56th Artillery Command

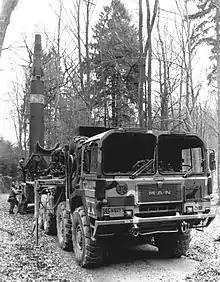
Pershing II of 2nd Battalion, 9th Field Artillery

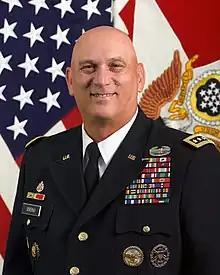
Gen. (Ret.) Raymond T. Odierno

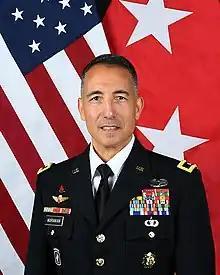
Major General Stephen J. Maranian

The 266th Chemical Detachment was activated as part of the 56th Field Artillery Brigade on 13 September 1972. The detachment was attached to Headquarters and Headquarters Battery, 56th Field Artillery Brigade and was garrisoned at Bismark Kaserne in Schwäbisch Gmünd.